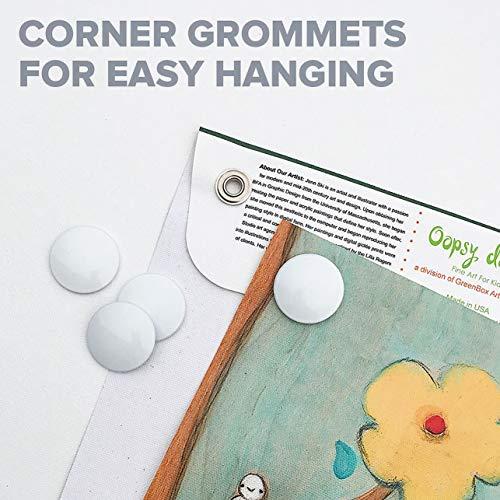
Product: Oopsy Daisy Growth Charts Trip to The City by Ampersand Design Studio, 12 by 42-Inch
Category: Baby Products | Nursery | Décor | Wall Décor | Growth Charts
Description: Art by Ampersand Design Studio.
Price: $33.99